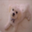
Label: dog